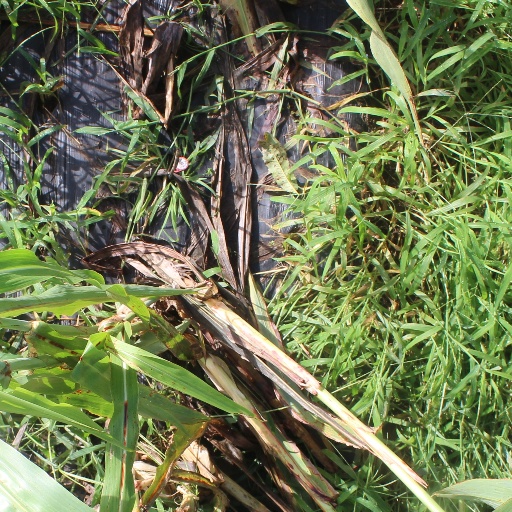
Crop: sorghum